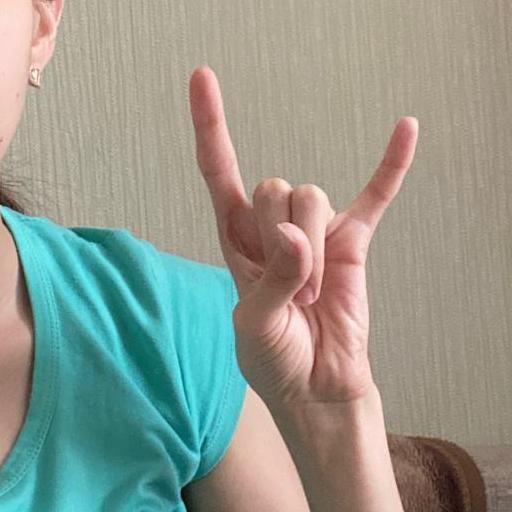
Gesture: rock